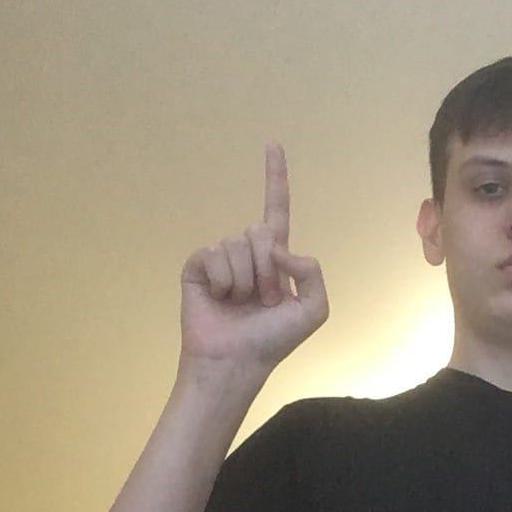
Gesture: one